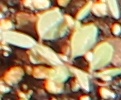
Label: Palmer Amaranth